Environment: real
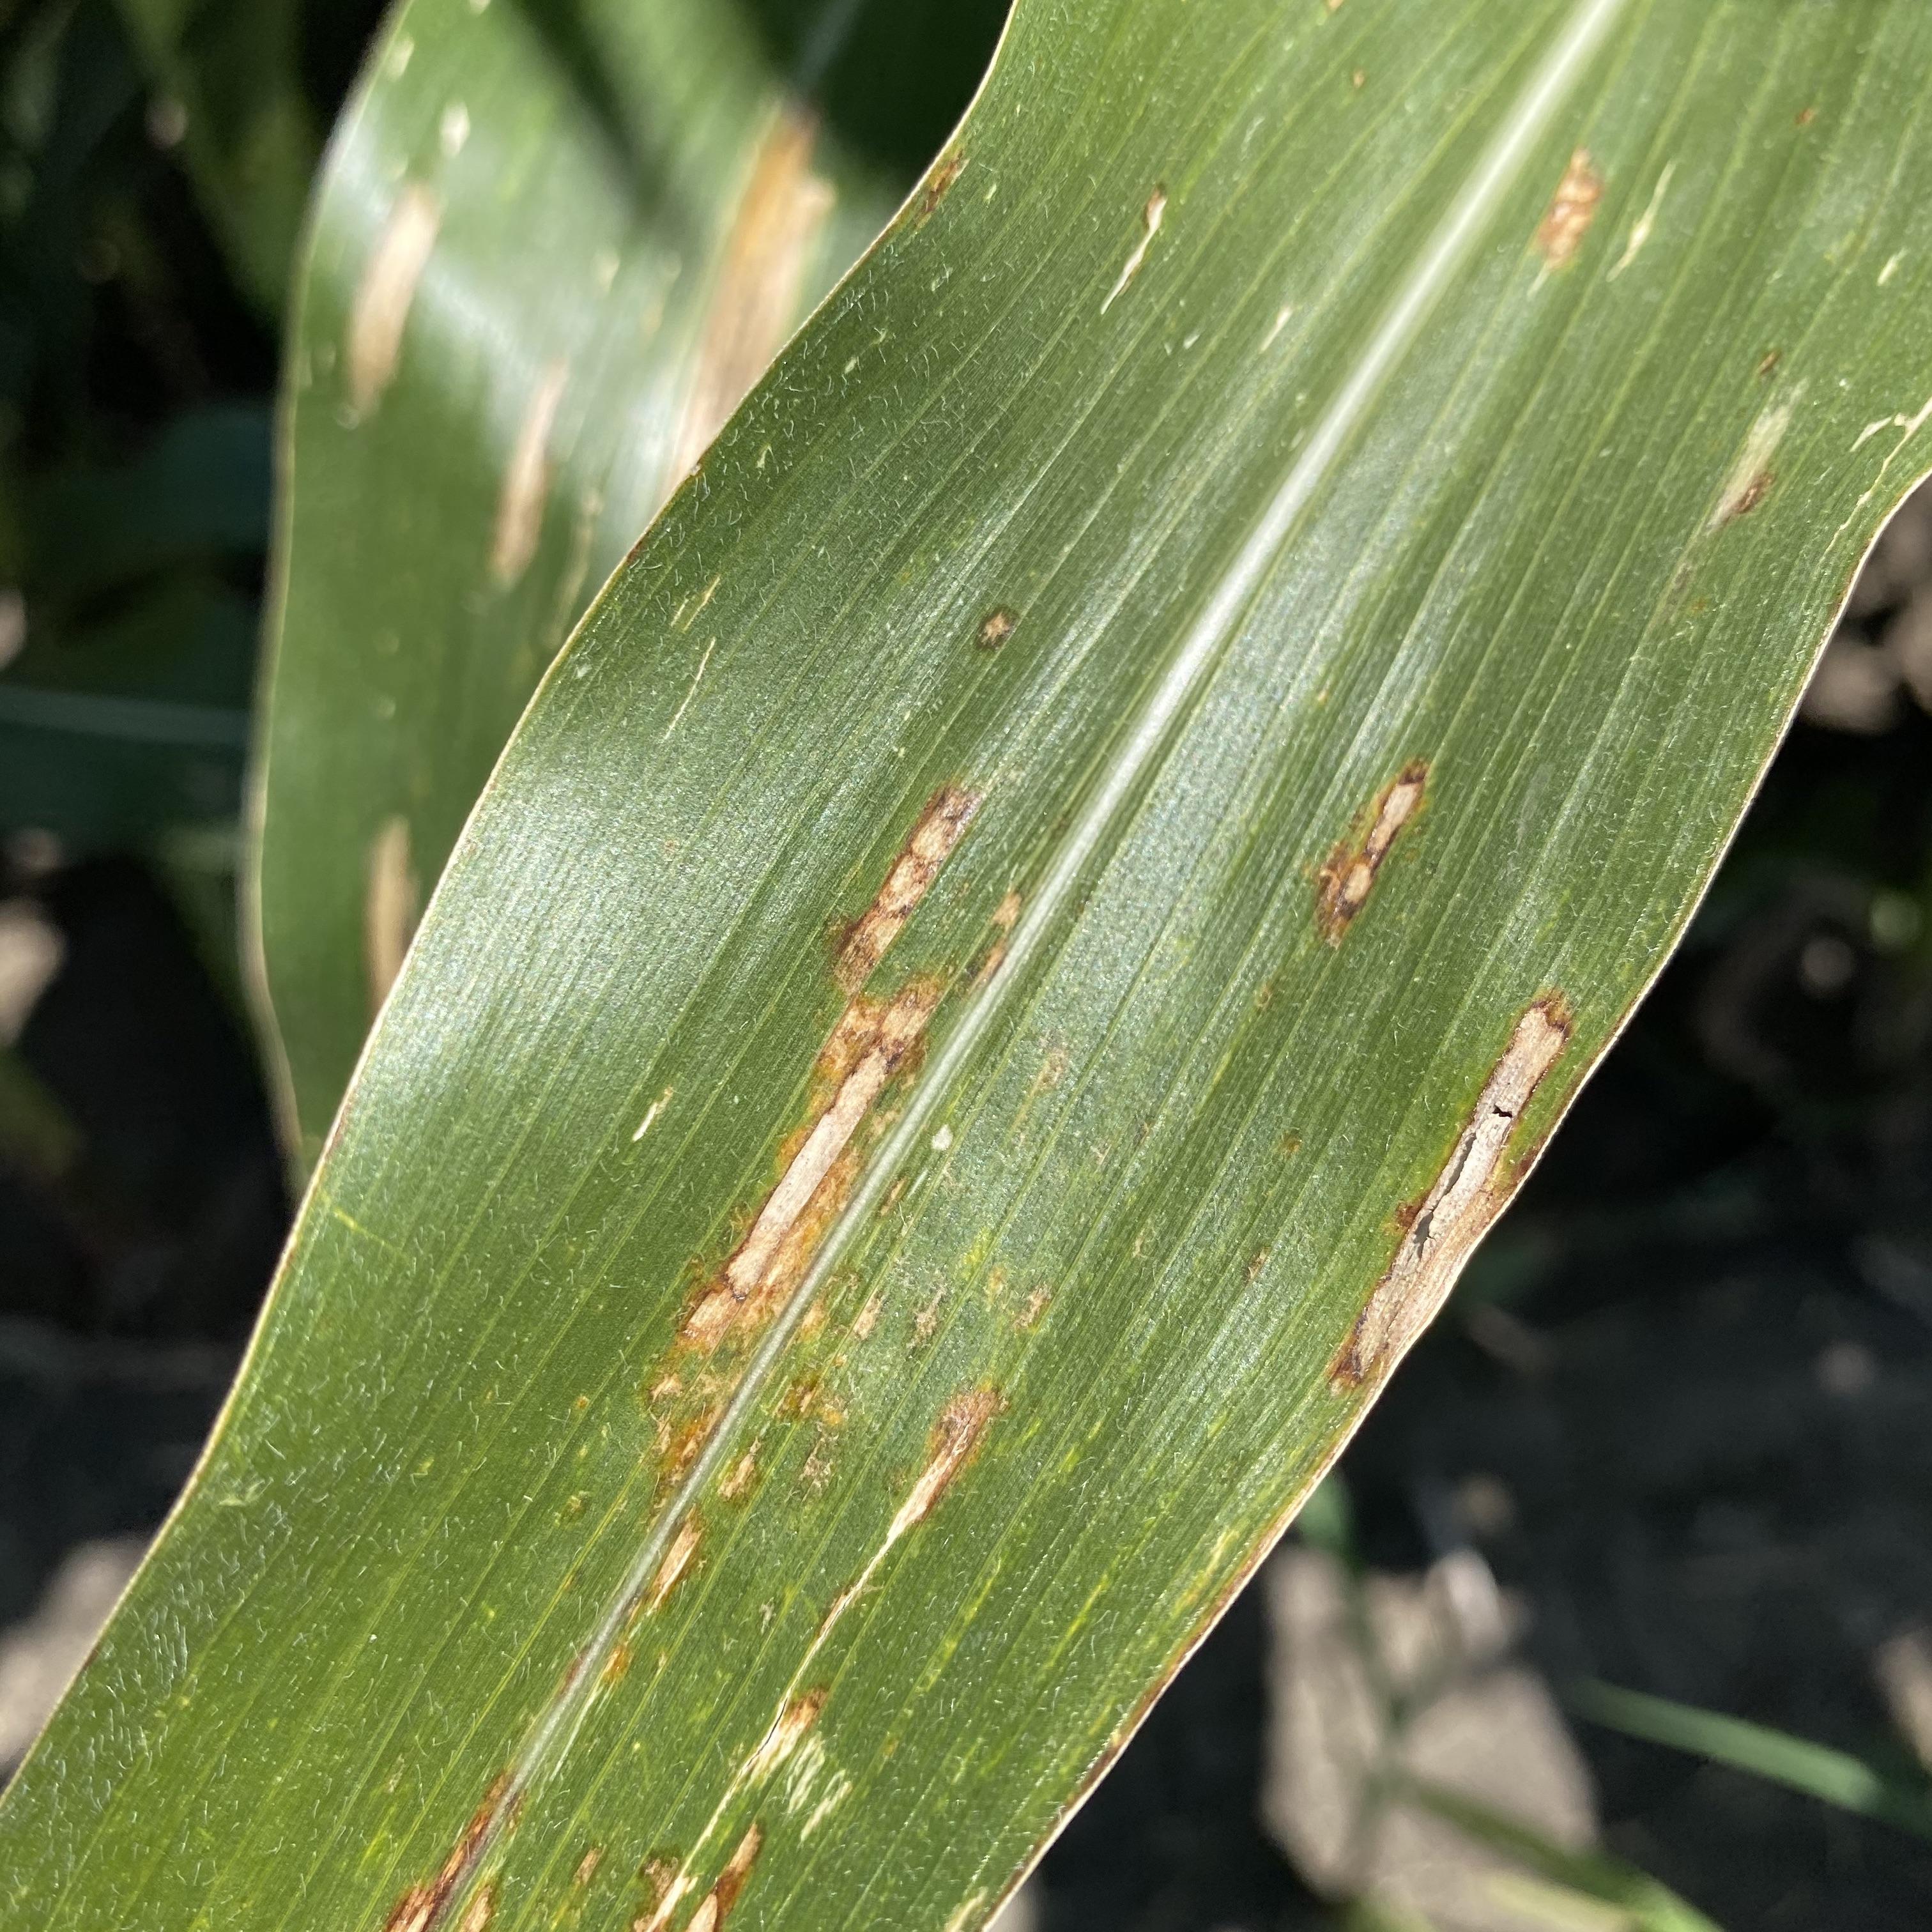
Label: gray_leaf_spot